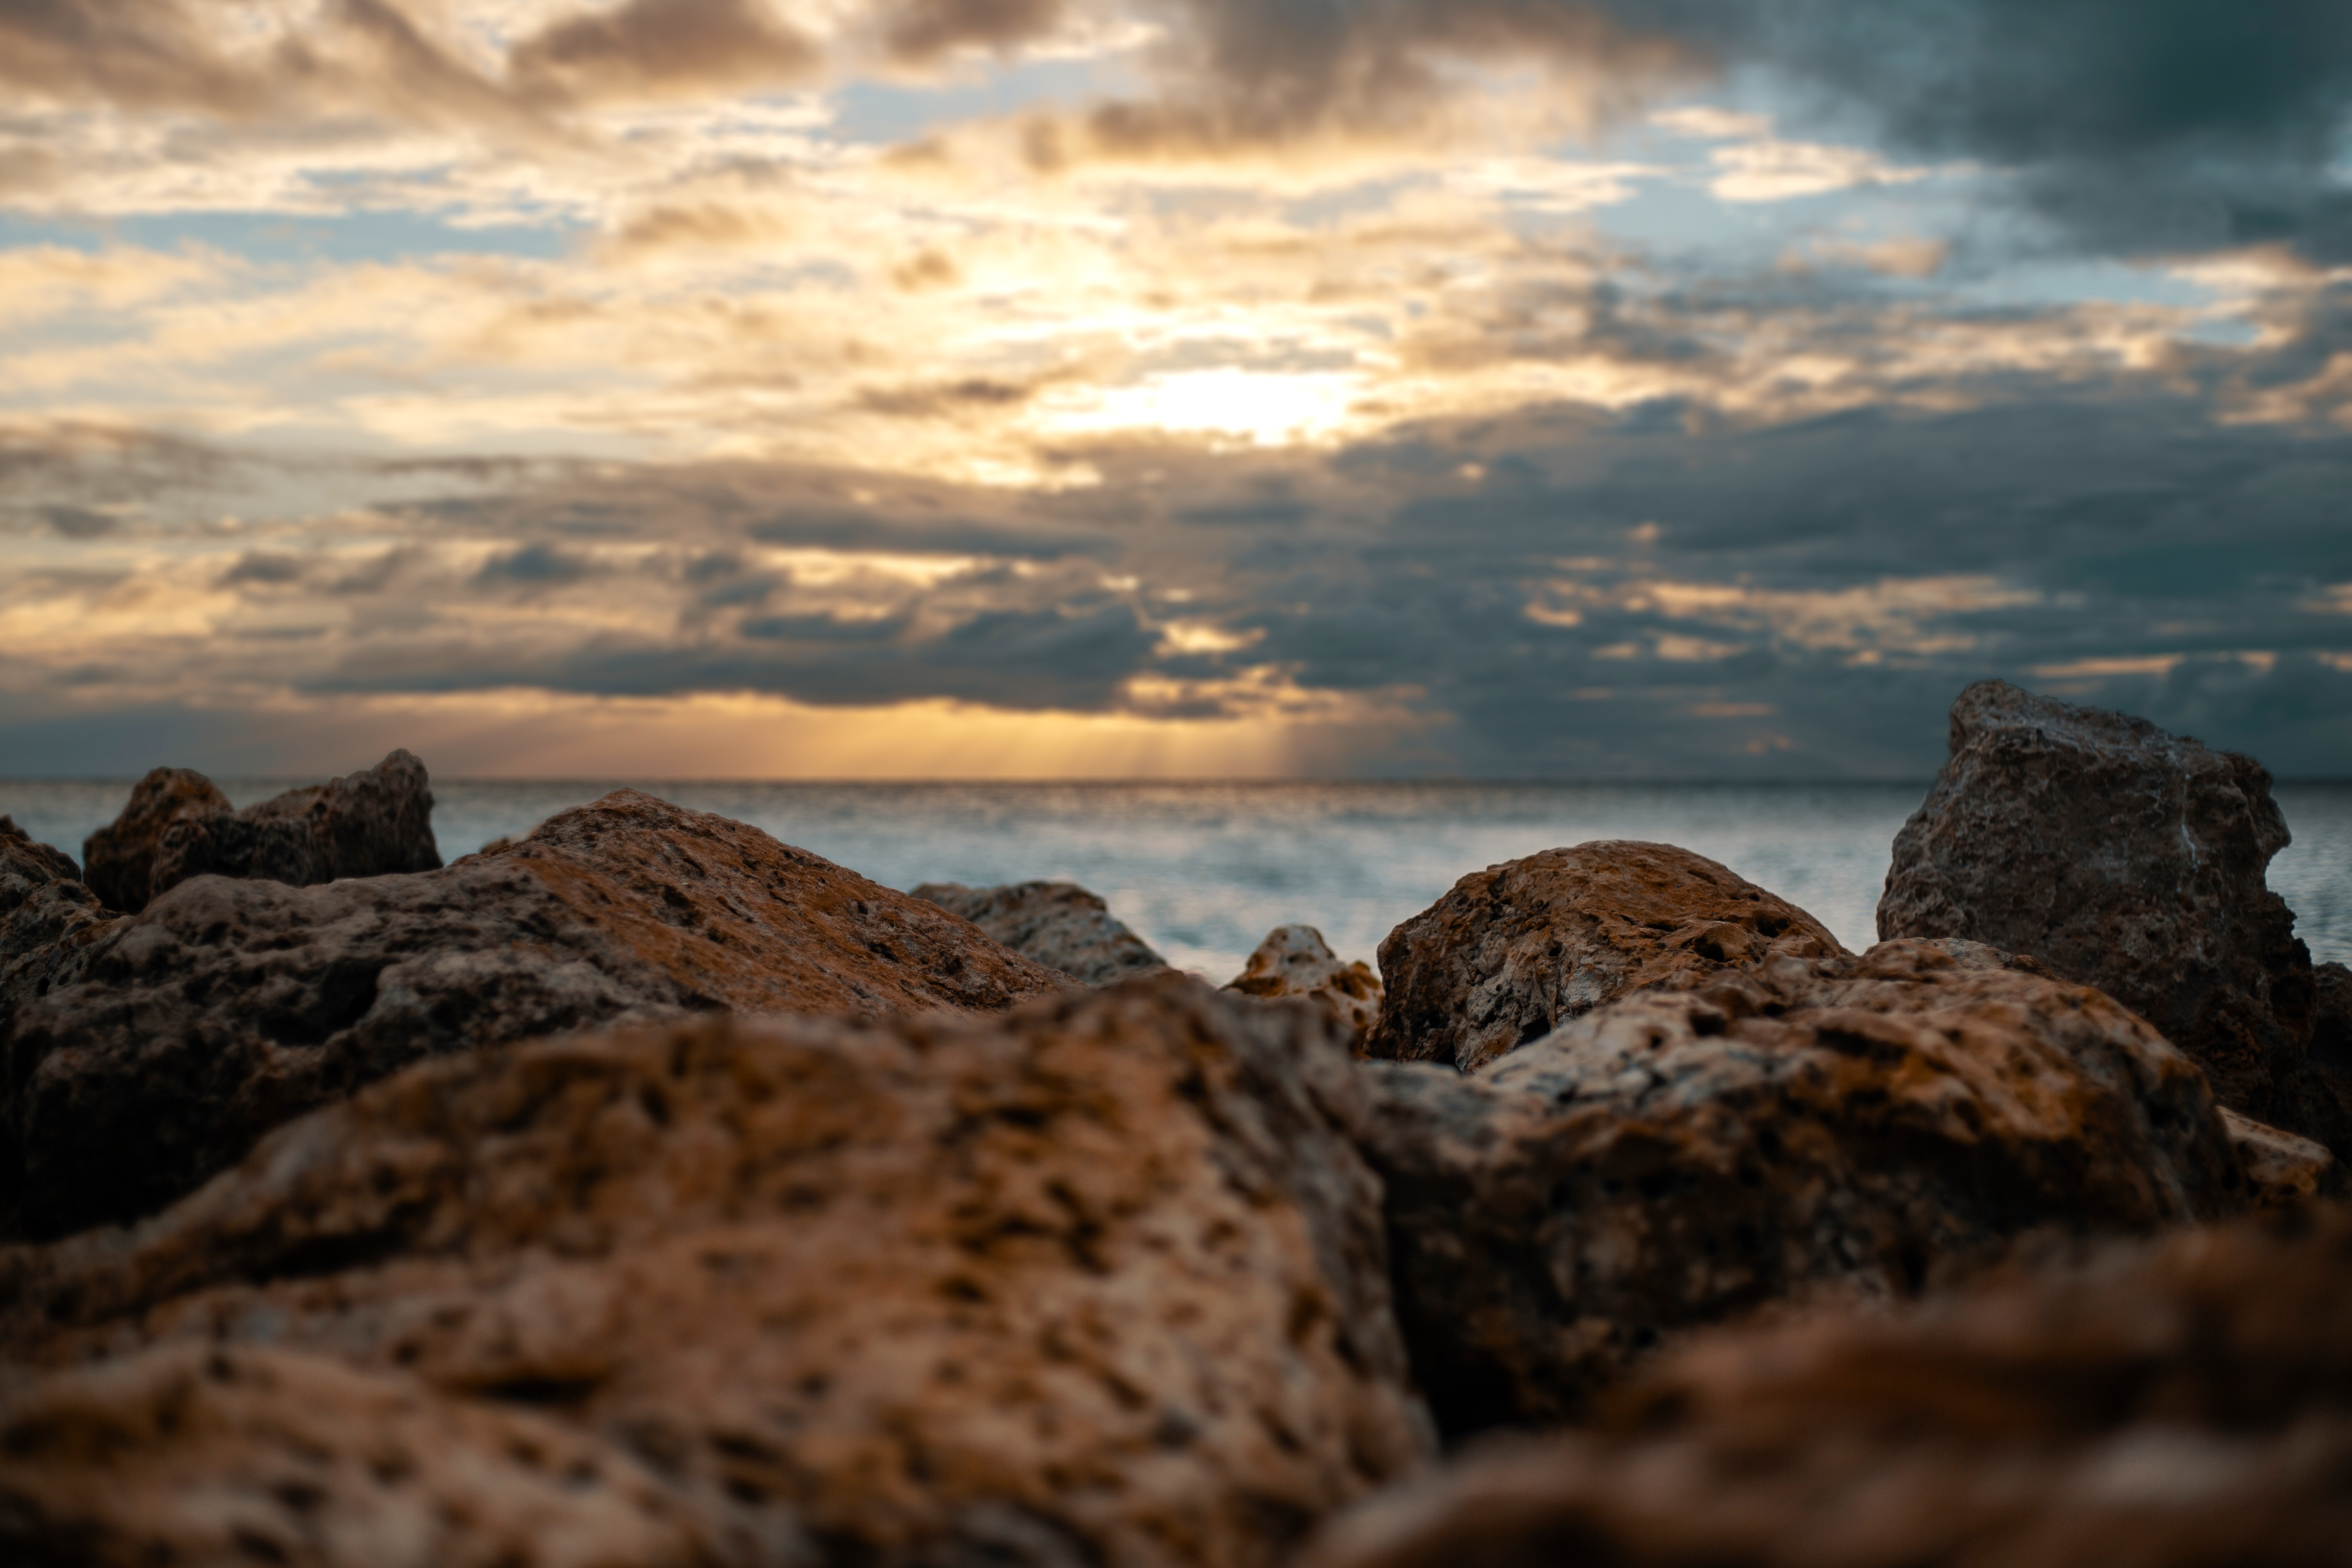
sky, rock, cloud, horizon, sea, natural landscape, sunset, landscape, evening, ocean, atmosphere, sunlight, dawn, tree, calm, coast, dusk, hill, photography, igneous rock, mountain, sunrise, cumulus, meteorological phenomenon, formation, outcrop, wave, skerry